Rockslide (character)

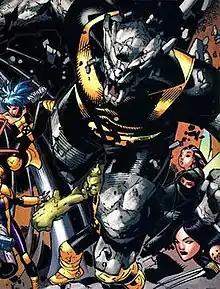
Rockslide Art by Chris Bachalo

Rockslide (Santo Vaccarro) is a fictional mutant superhero appearing in American comic books published by Marvel Comics. The character has been depicted as a member of the X-Men,a student in the Xavier Institute, and a member of the former Hellions squad therein. After M-Day, he was one of only 28 students to retain his powers. He is best friends with Julian Keller (Hellion) and is extremely close to and protective of Cessily Kincaid (Mercury). Despite his earlier appearances as a stereotypical school bully, he has evolved into a good-natured (though extremely boastful) and fiercely protective friend to most of the school's students.